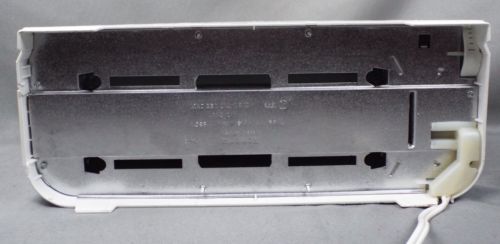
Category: toaster